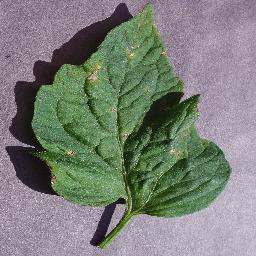
Label: Tomato___Target_Spot